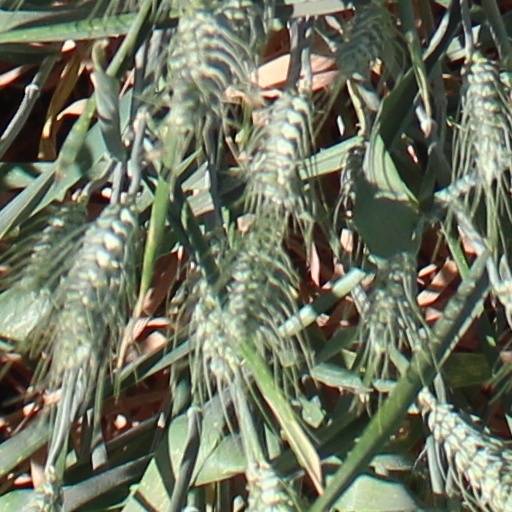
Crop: wheat